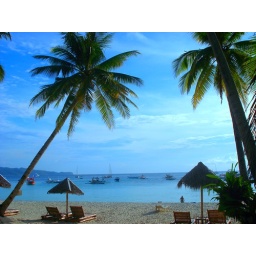
coconut trees by the beach